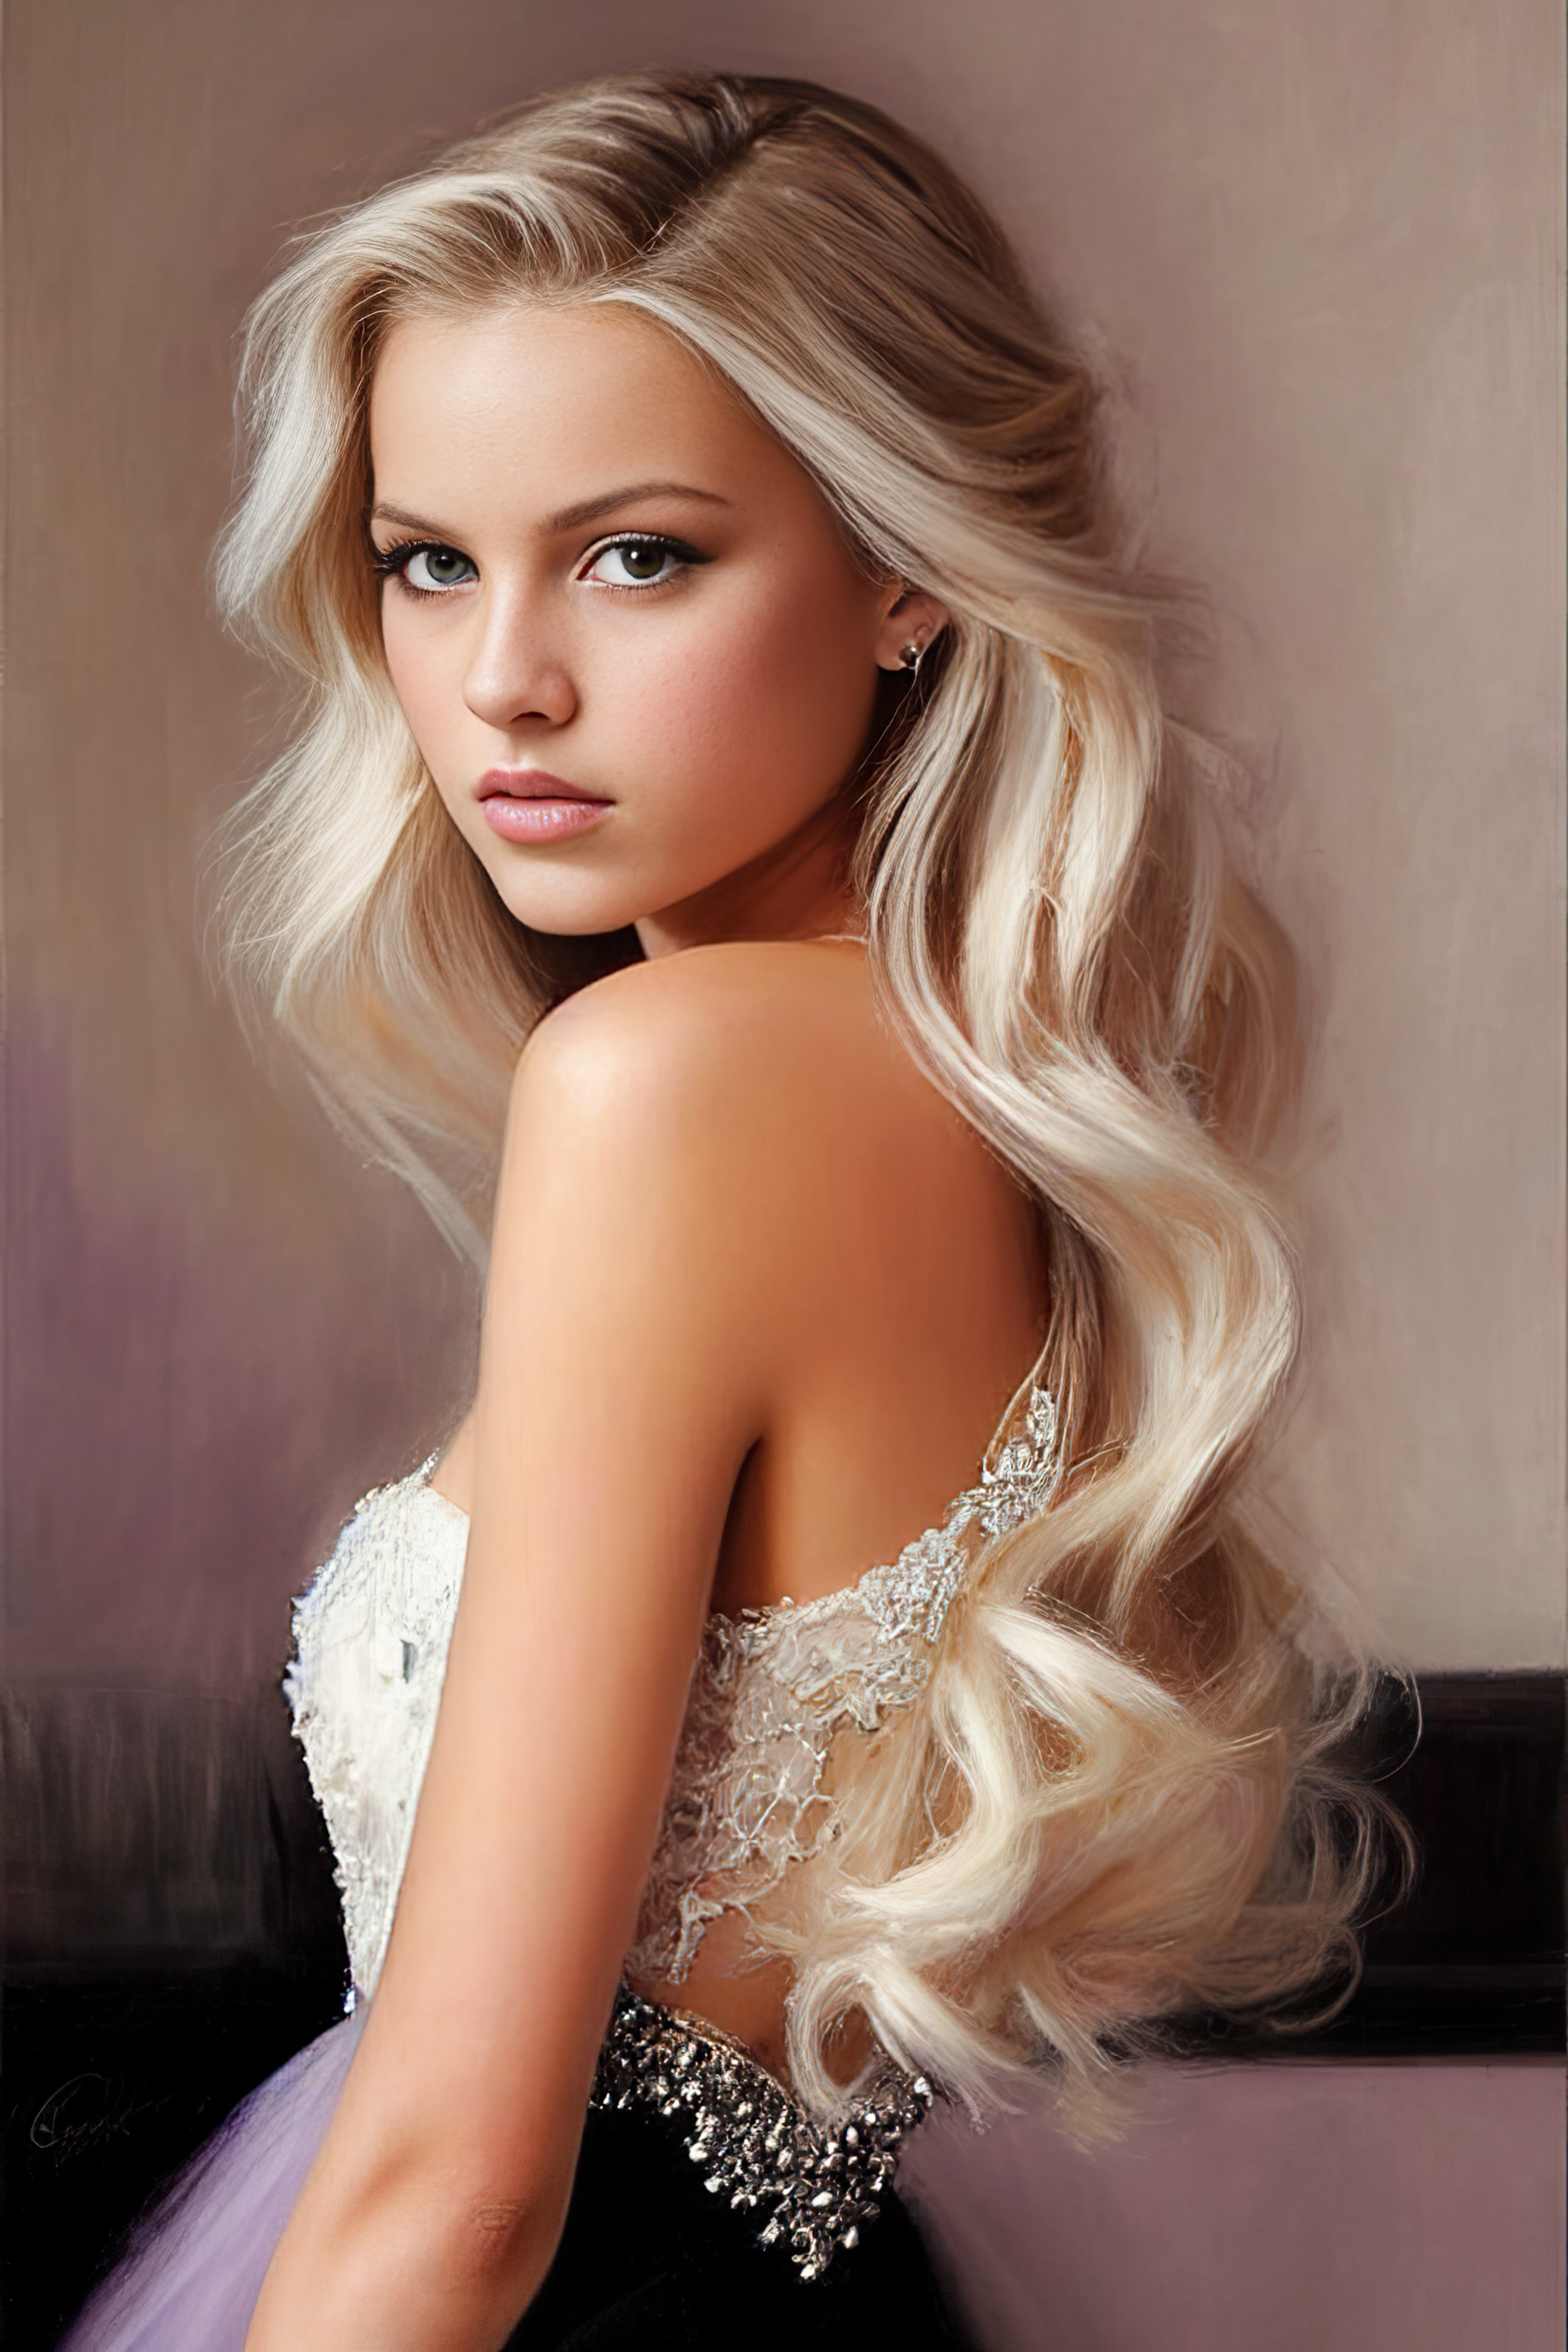
woman, skin, lip, eyebrow, eye, eyelash, flash photography, fashion model, long hair, layered hair, blond, brown hair, makeover, fashion design, Step cutting, thigh, fashion accessory, waist, surfer hair, art model, cocktail dress, portrait photography, photo shoot, sitting, day dress, chest